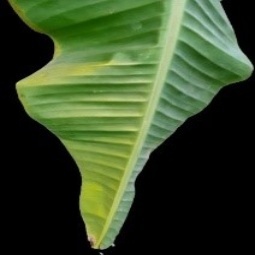
Label: Calcium